Muhammad-Ali Abdur-Rahkman

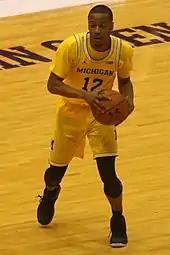
Abdur-Rahkman for the 2016–17 Wolverines

As a junior, he was a regular starter for the Wolverines, starting 37 of the 38 games he played. On December 17, Michigan defeated Maryland Eastern Shore 98–49 as Abdur-Rahkman recorded a career-high 10 assists. During the 2016–17 Big Ten Conference men's basketball season, Abdur Rahkman had a 53.4% field goal percentage, including 48.9% on three point field goals, which was second in the conference. The team won the 2017 Big Ten Conference men's basketball tournament and reached the sweet sixteen round of the 2017 NCAA Division I men's basketball tournament. Rahkman averaged 9.0 points, 3.8 rebounds and 1.5 steals in the Big Ten tournament, including 17 points in Michigan's opening game against Illinois on March 9.